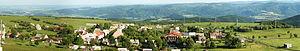
Měděnec est une commune du district de Chomutov, dans la région d'Ústí nad Labem, en Tchéquie. Sa population s'élevait à 140 habitants en 2018.